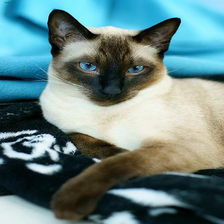
Species: cat
Breed: Siamese